Signs (film)

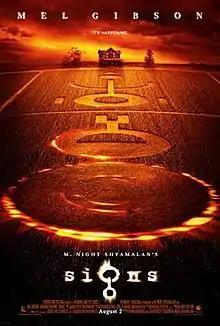
Theatrical release poster

Signs is a 2002 American science fiction horror thriller film written and directed by M. Night Shyamalan and produced by Shyamalan, Frank Marshall, Kathleen Kennedy and Sam Mercer. The film was produced by Blinding Edge Pictures and The Kennedy/Marshall Company. It was distributed by Buena Vista Pictures through the Touchstone Pictures label theatrically, and by Touchstone Home Entertainment in home media format. Starring Mel Gibson and Joaquin Phoenix, the story focuses on a former Episcopal priest named Graham Hess who discovers a series of crop circles in his cornfield and that the phenomenon is a result of extraterrestrial life. "Signs" explores the themes of faith, kinship, and extraterrestrials.